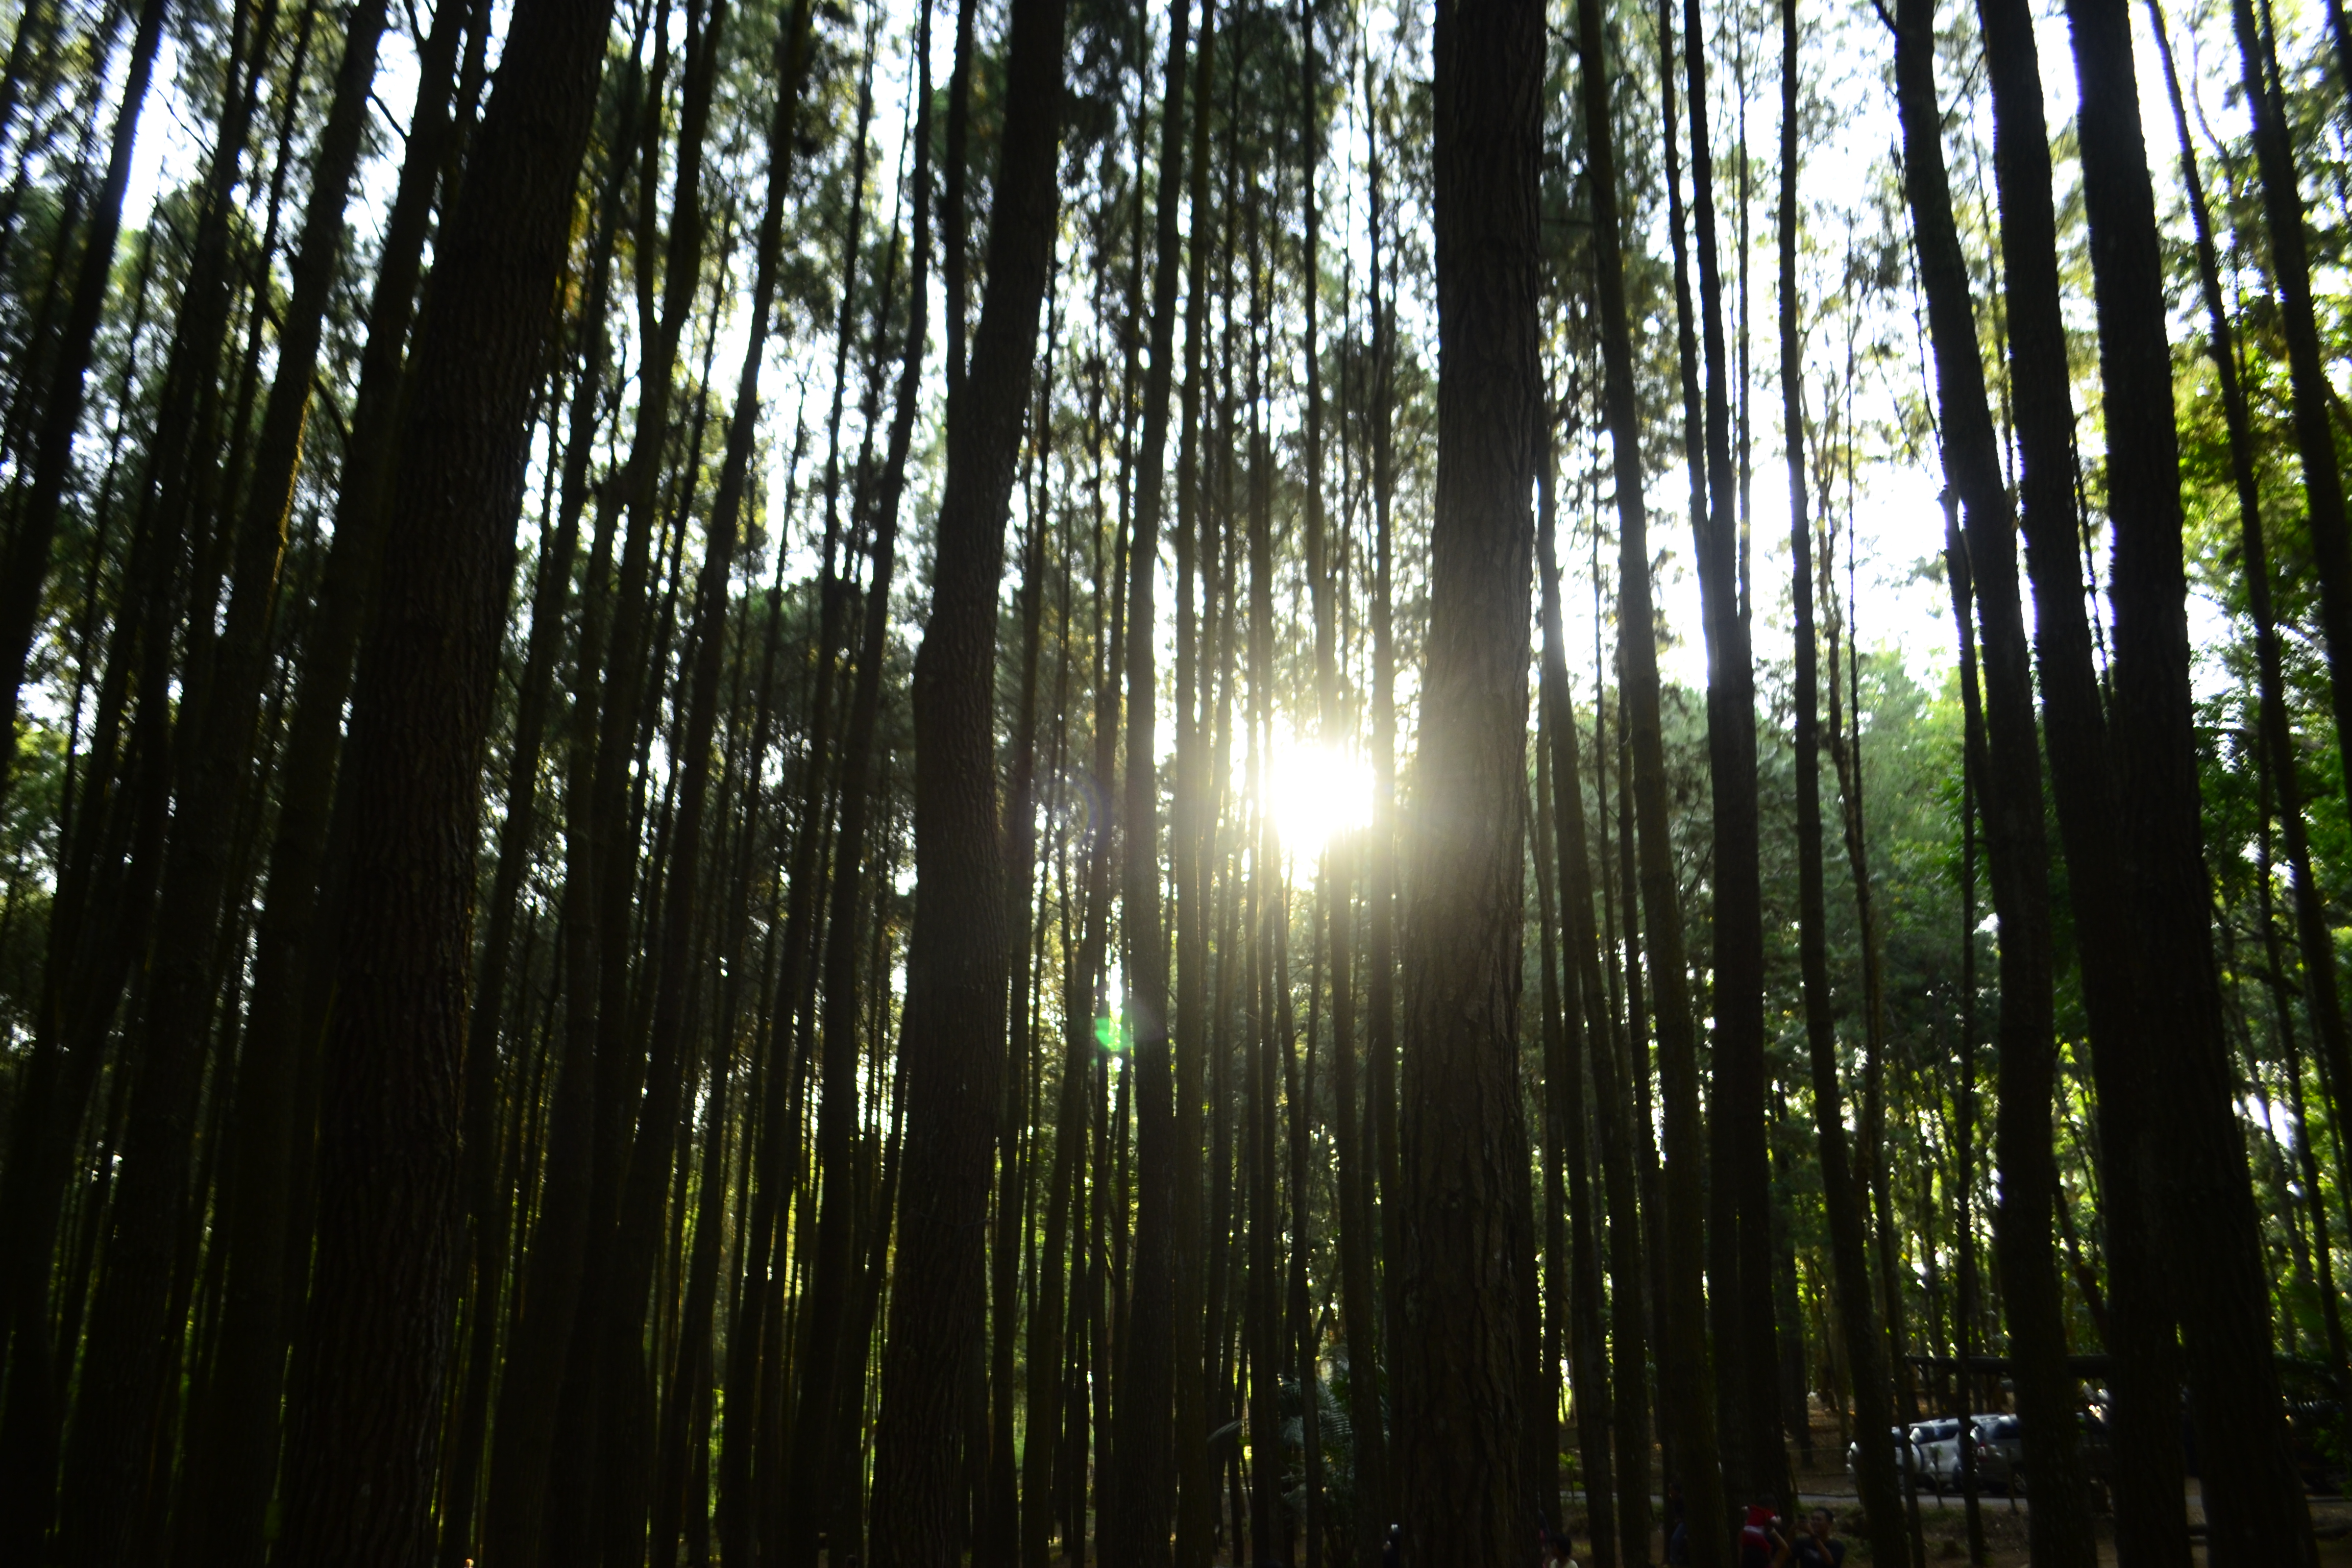
travel, sunrise, asia, sky, indonesia, autumn, blue, tranquil, high, scenic, beautiful, summer, bright, scene, branch, spruce, white, coniferous, fir, outdoor, tree, nature, green, park, pine, forest, background, natural, landscape, light, sunlight, environment, wood, sun, rural, colorful, lush, evergreen, season, national, view, wilderness, sunset, plant, moss, foliage, morning, day, nobody, natural environment, old growth forest, vegetation, Northern hardwood forest, woodland, biome, woody plant, tropical and subtropical coniferous forests, nature reserve, valdivian temperate rain forest, temperate coniferous forest, jungle, temperate broadleaf and mixed forest, grove, spruce fir forest, bamboo, trunk, plant stem, terrestrial plant, rainforest, redwood